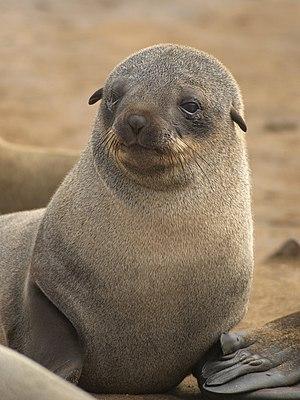
Otarie à fourrure d'Afrique du Sud (Arctocephalus pusillus) à Cape Cross, en Namibie Italiano: Un esemplare di otaria orsina del Capo (Arctocephalus pusillus), un mammifero marino della sottofamiglia Arctocephalinae, presente sulle coste del Sudafrica, della Namibia e dell'Australia sud-orientale. Lo foto è stata scattata a Cape Cross in Namibia
La biologie marine est l'étude scientifique des organismes et écosystèmes marins, littoraux et estuariens ou d’organismes indirectement liés à l'eau de mer. La biologie marine diffère de l'écologie marine. En écologie marine, les chercheurs se concentrent sur la façon dont les organismes interagissent les uns avec les autres et l'environnement, tandis qu’en biologie marine, les chercheurs étudient l’organisme lui-même. Contrairement à d'autres branches de la biologie définies par rapport à un taxon, c'est un milieu naturel qui sert de définition au cadre de cette discipline. La biologie marine couvre un large champ de domaines : de l'échelle nanométrique à l'échelle microscopique aux échelles des poissons, crustacés et plus grands cétacés qui atteignent jusqu'à un 30 mètres de longueur.